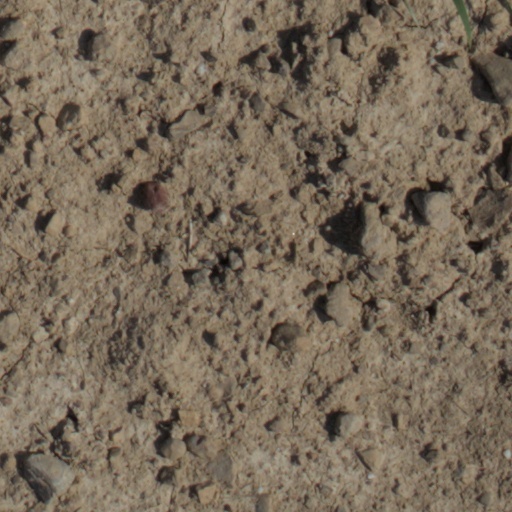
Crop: wheat